Gustav Heinrich Ralph von Koenigswald

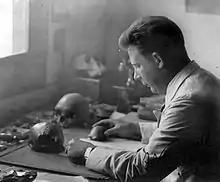
Gustav Heinrich Ralph von Koenigswald.

Gustav Heinrich Ralph (often cited as G. H. R.) von Koenigswald (13 November 1902 – 10 July 1982) was a German-Dutch paleontologist and geologist who conducted research on hominins, including "Homo erectus". His discoveries and studies of hominid fossils in Java and his studies of other important fossils of south-eastern Asia firmly established his reputation as one of the leading figures of 20th-century paleo-anthropology.